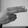
ASL letter: H